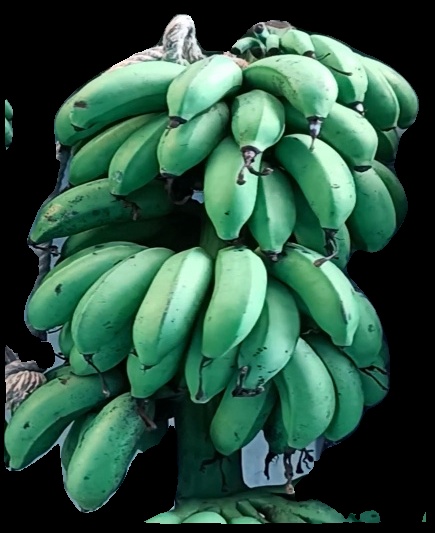
Variety: rasbale
Grade: grade2